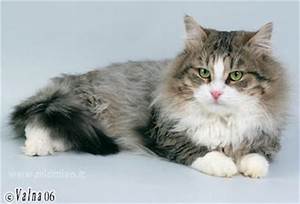
Label: cat